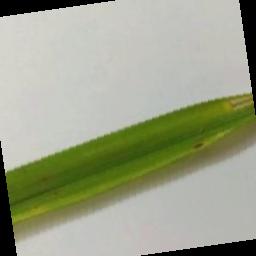
Label: Rice___Brown_Spot